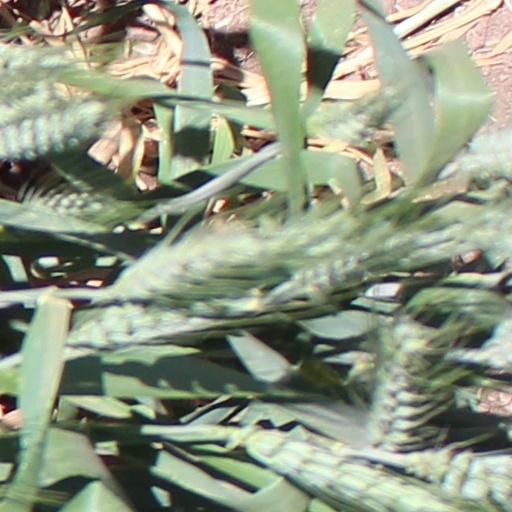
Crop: wheat